Ishikawa, Fukushima

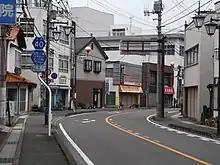
downtown Ishikawa

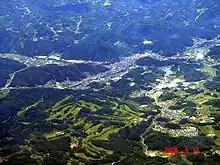
Aerial view of Ishikawa

Ishikawa has a humid climate (Köppen climate classification "Cfa"). The average annual temperature in Ishikawa is . The average annual rainfall is with September being the wettest month. The temperatures are highest on average in August, at around , and lowest in January, at around .